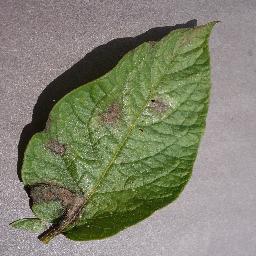
Label: Potato___Late_blight